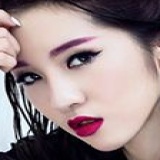
ca sĩ Emily